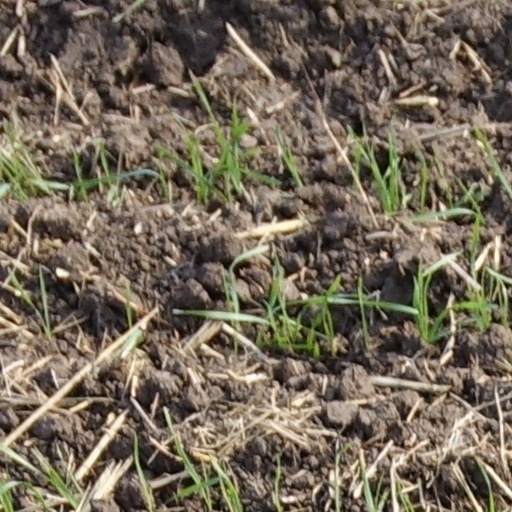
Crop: wheat